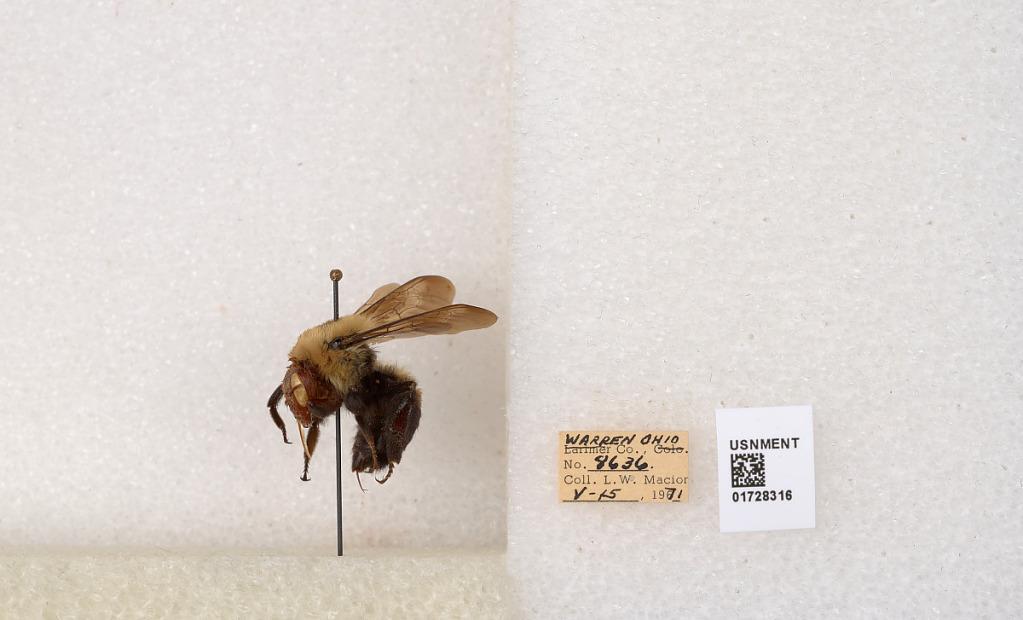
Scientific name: Bombus (Separatobombus) griseocollis (De Geer)
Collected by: L. Macior
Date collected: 1971-5-15
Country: United States
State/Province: Ohio
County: Warren
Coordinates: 39.4276, -84.1668